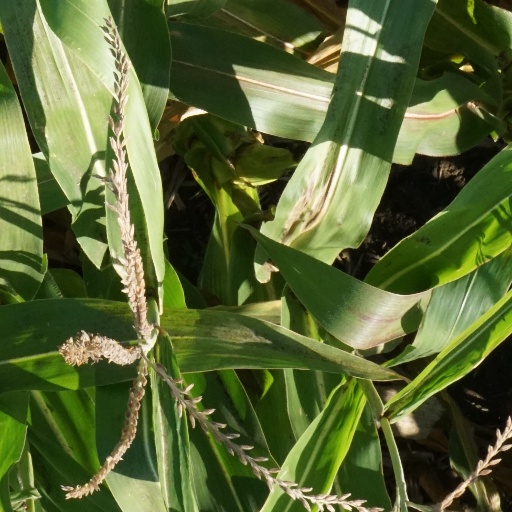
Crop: maize; corn